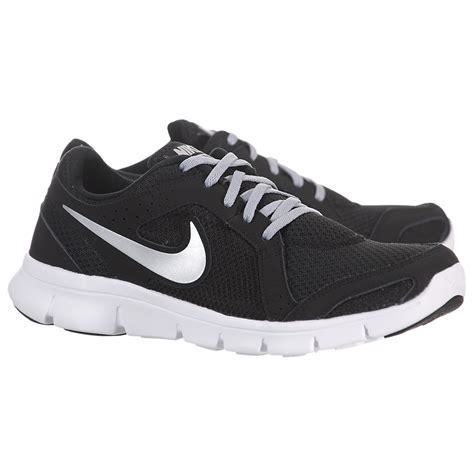
Brand: Nike
Model: Flex Runner 2